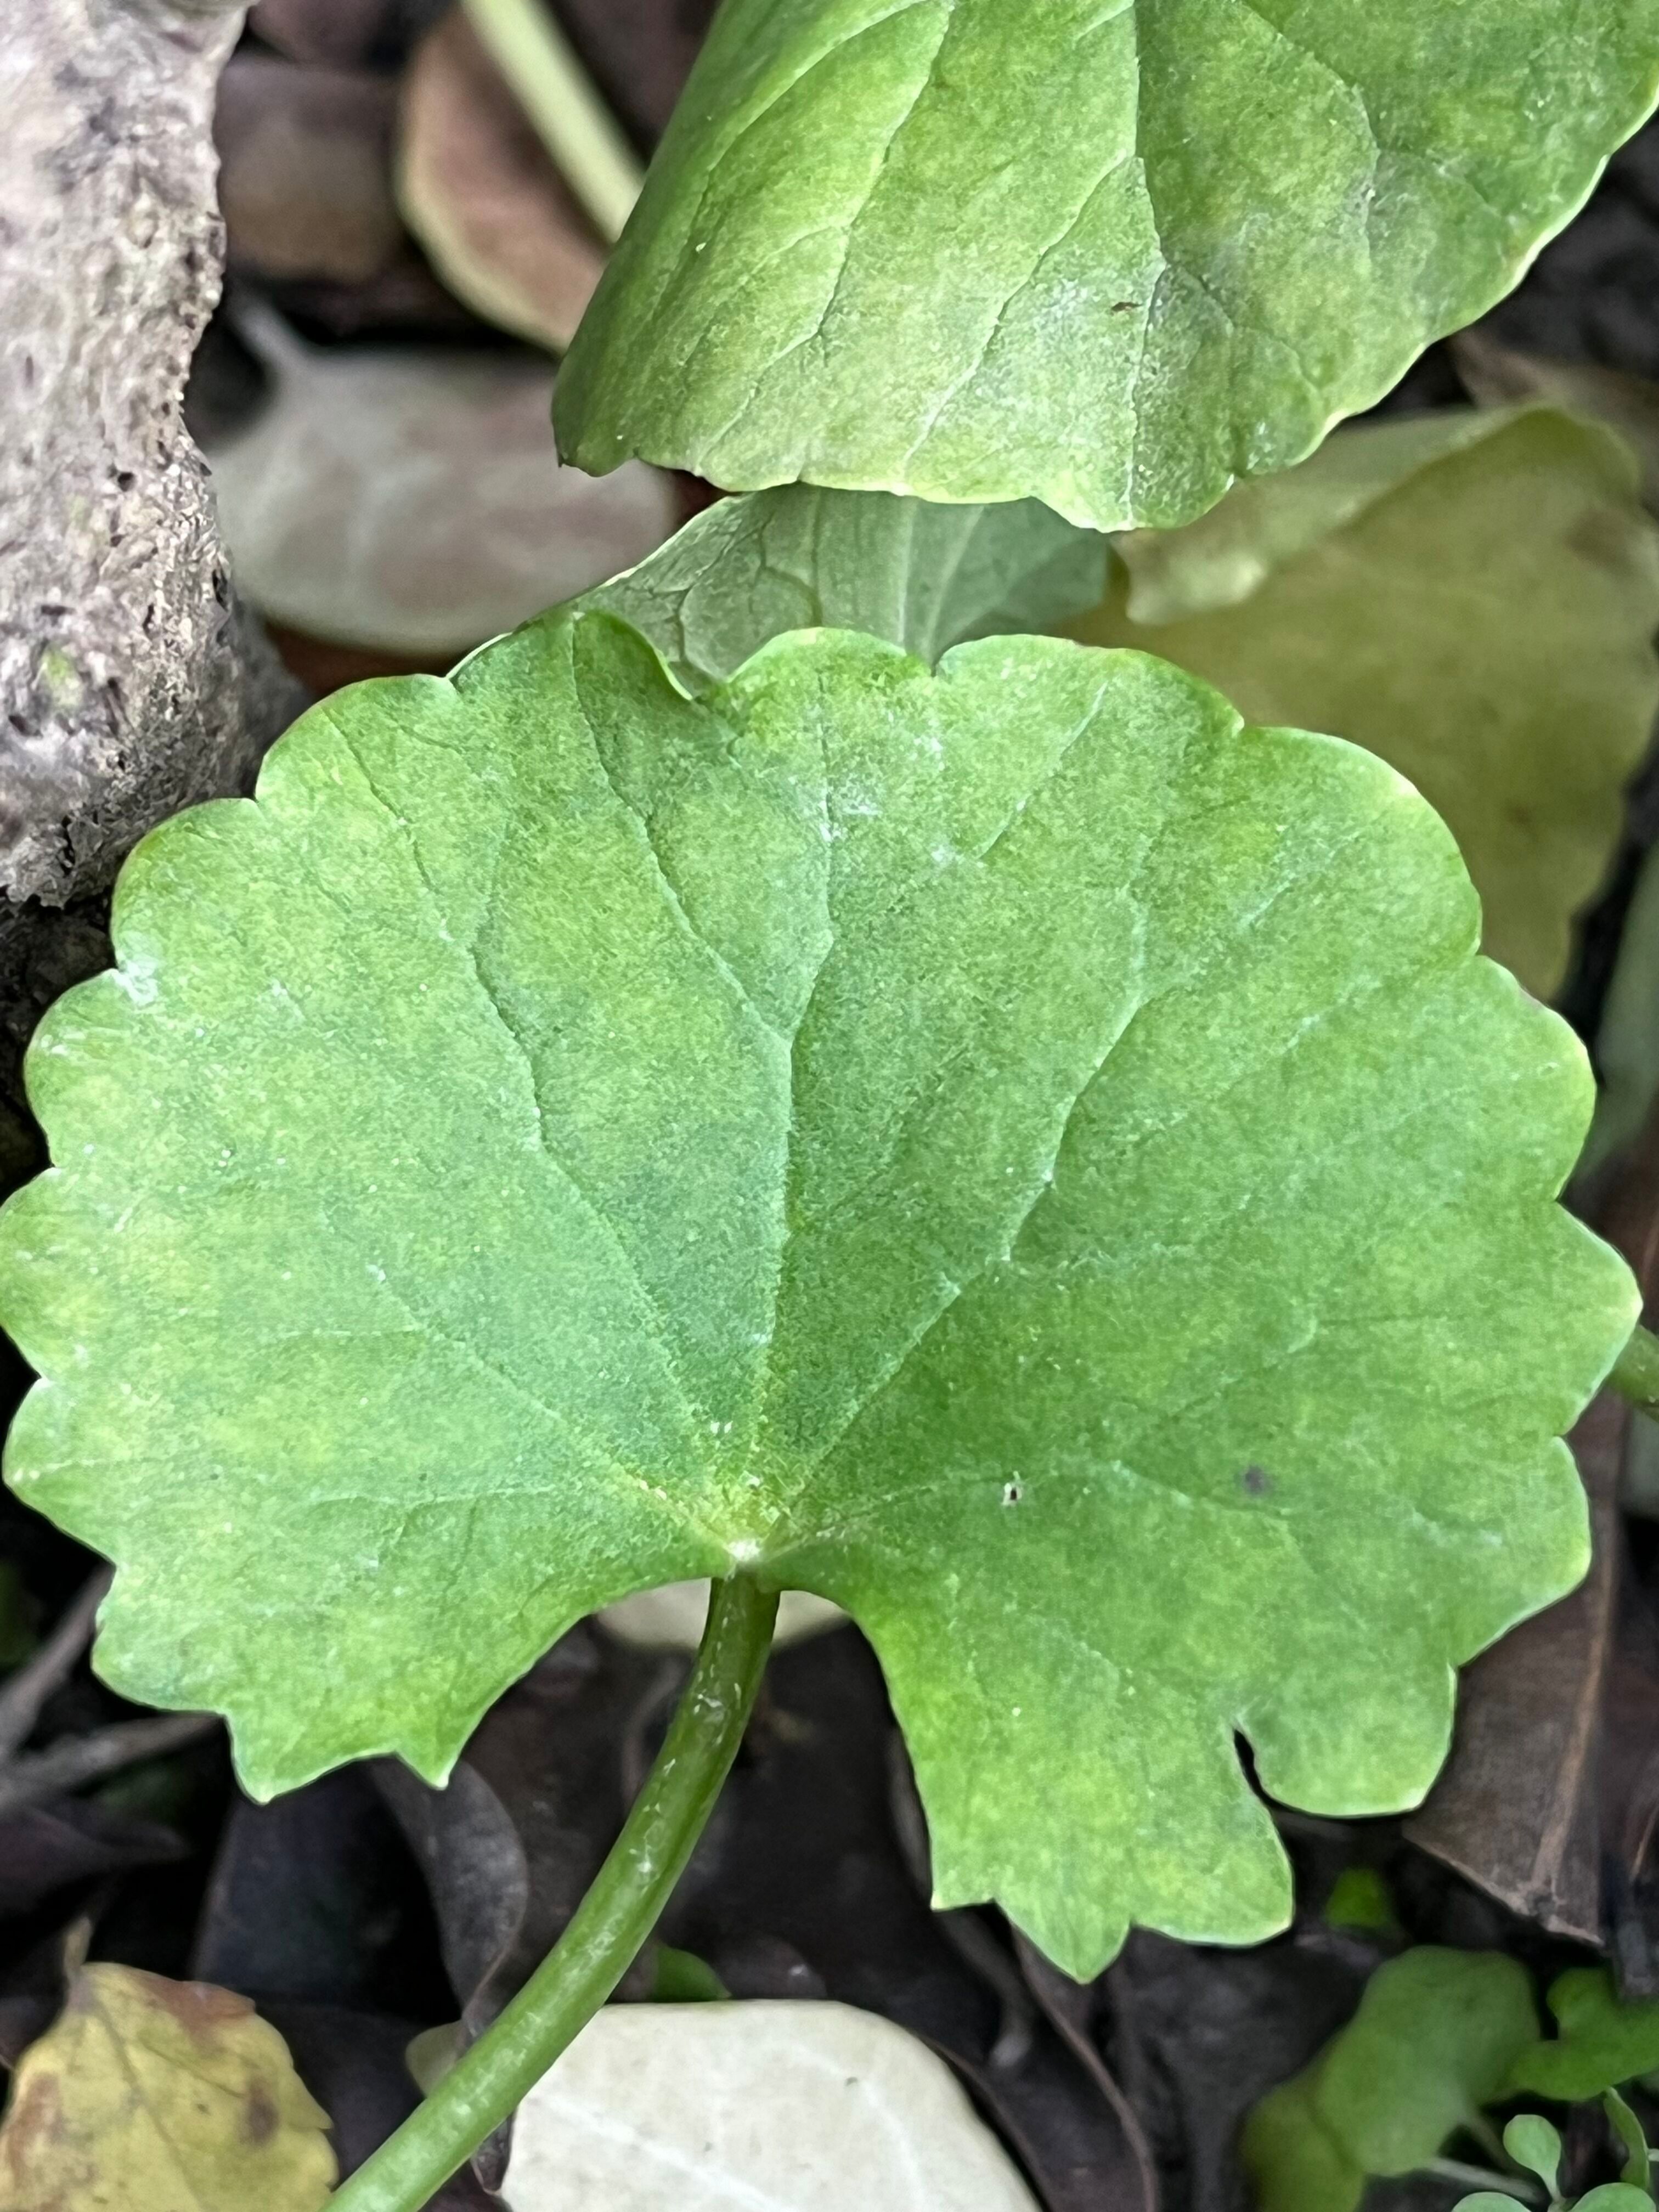
Plant species: centella-asiatica